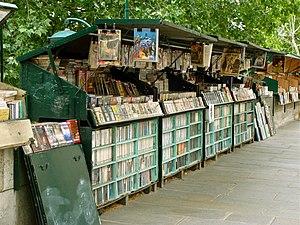
Paris [pa.ʁi] est la ville la plus peuplée et la capitale de la France.
Le prix des bouquinistes, dit aussi : prix des bouquinistes des quais ou prix des bouquinistes des quais de Seine, est un prix littéraire créé en 1953, à l'initiative du bouquiniste parisien Ferdinand Teulé. Mis en sommeil après la remise du prix de 1963, il réapparait en 1994. Sa dernière attribution a eu lieu en 2006.
Les panneaux « Histoire de Paris » sont des panneaux d'information installés dans les rues de Paris devant certains des monuments parisiens.